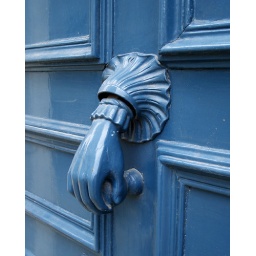
An unusual detail on the front door of a house on a small street in central Reims.